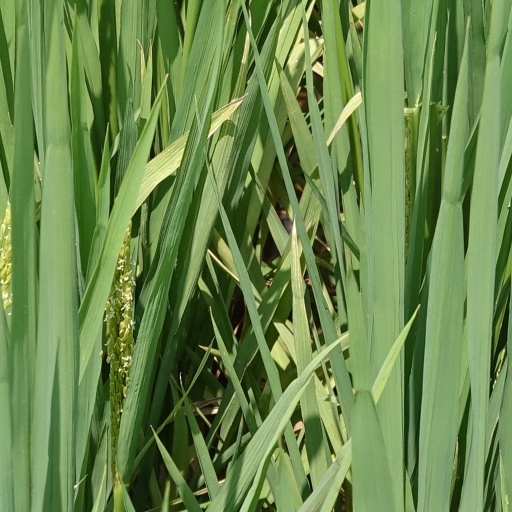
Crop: rice